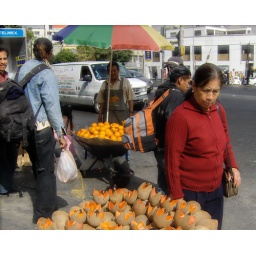
Vendors sell oranges and mamey fruit at the market in San Angel, Mexico City.